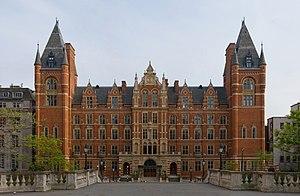
Photo panoramique 3x4 de l'université Royale de Musique a Londres, en Angleterre. Photo prise avec un appareil Canon 5D et un objectif 70-200mm f/2.8L réglé a 70mm. Español: Fotografía panorámica en formato 3x4 del Real Colegio de Musica en Londres, Inglaterra. Fotografía tomada con una Canon 5D y un objetivo 70-200mm f/2.8L regulado a 70mm. Italiano: Photografia panorámica en formato 3x4 del Real Colegio de Musica a Londra, Inglaterra. Fotografía pressa da una Canon 5D y un obbiettivo 70-200mm f/2.8L regulato a 70mm.
Rebecca Helferich Clarke est une compositrice de musique classique et une altiste britannique surtout connue pour ses œuvres de musique de chambre avec alto. Elle est considérée comme l'un des plus importants compositeurs du Royaume-Uni de l'entre-deux-guerres. Son œuvre réduite est largement tombée dans l'oubli après qu'elle eut arrêté de composer. Elle connaît toutefois depuis son 90ᵉ anniversaire un regain d'intérêt. Une Société Rebecca Clarke a été fondée en septembre 2001 pour promouvoir l'exécution et la publication de sa musique.
Andrew Lloyd Webber est un compositeur britannique né le 22 mars 1948 à Kensington, qui s'est surtout rendu célèbre par ses comédies musicales. Il est connu dans le monde entier pour ses succès notamment Cats et The Phantom of the Opera. Ses œuvres font partie des comédies musicales ayant été le plus longtemps à l’affiche.
Frank Merrick CBE est un pianiste, compositeur et espérantiste anglais du début du XXᵉ siècle. Il est né à Clifton, qui fait maintenant partie de Bristol.
Le Royal College of Music est une prestigieuse école supérieure de musique située à Kensington.
George Thomas Thalben-Ball, ECS est un organiste et compositeur qui, bien qu'originaire d'Australie, a passé la plupart de sa vie au Royaume-Uni.